Banbridge railway station

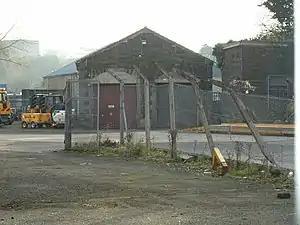
Former Engine Shed now used by Ulsterbus, whose depot is on the site of the now demolished station. Photograph taken 17 December 2007

Banbridge railway station was on the Banbridge Junction Railway and Banbridge, Lisburn and Belfast Railway which ran from Knockmore Junction to Banbridge in Northern Ireland.